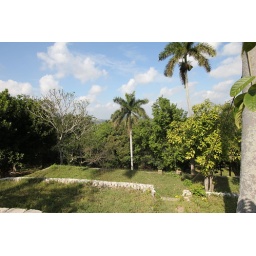
Hemingway's garden and terrace out the behind his house. He imported fruit trees and plants from around the world.